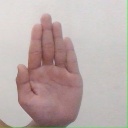
अक्षर: ध